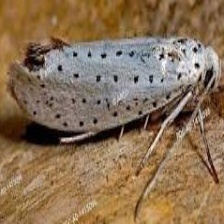
Species: BIRD CHERRY ERMINE MOTH